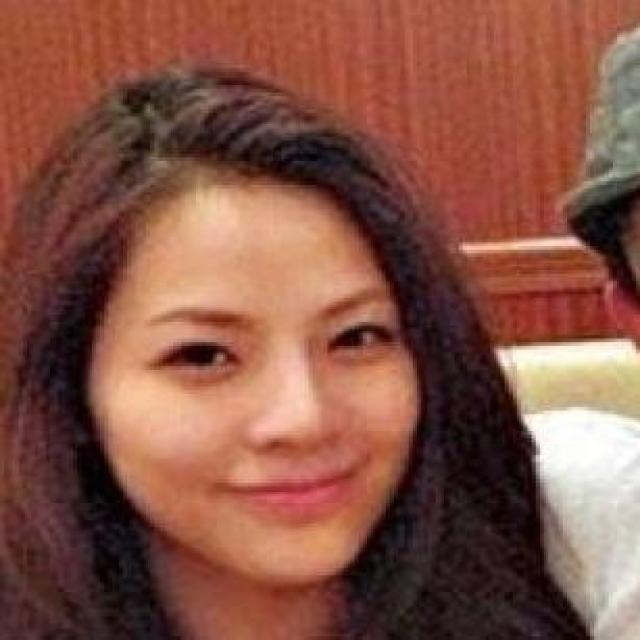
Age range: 21-44